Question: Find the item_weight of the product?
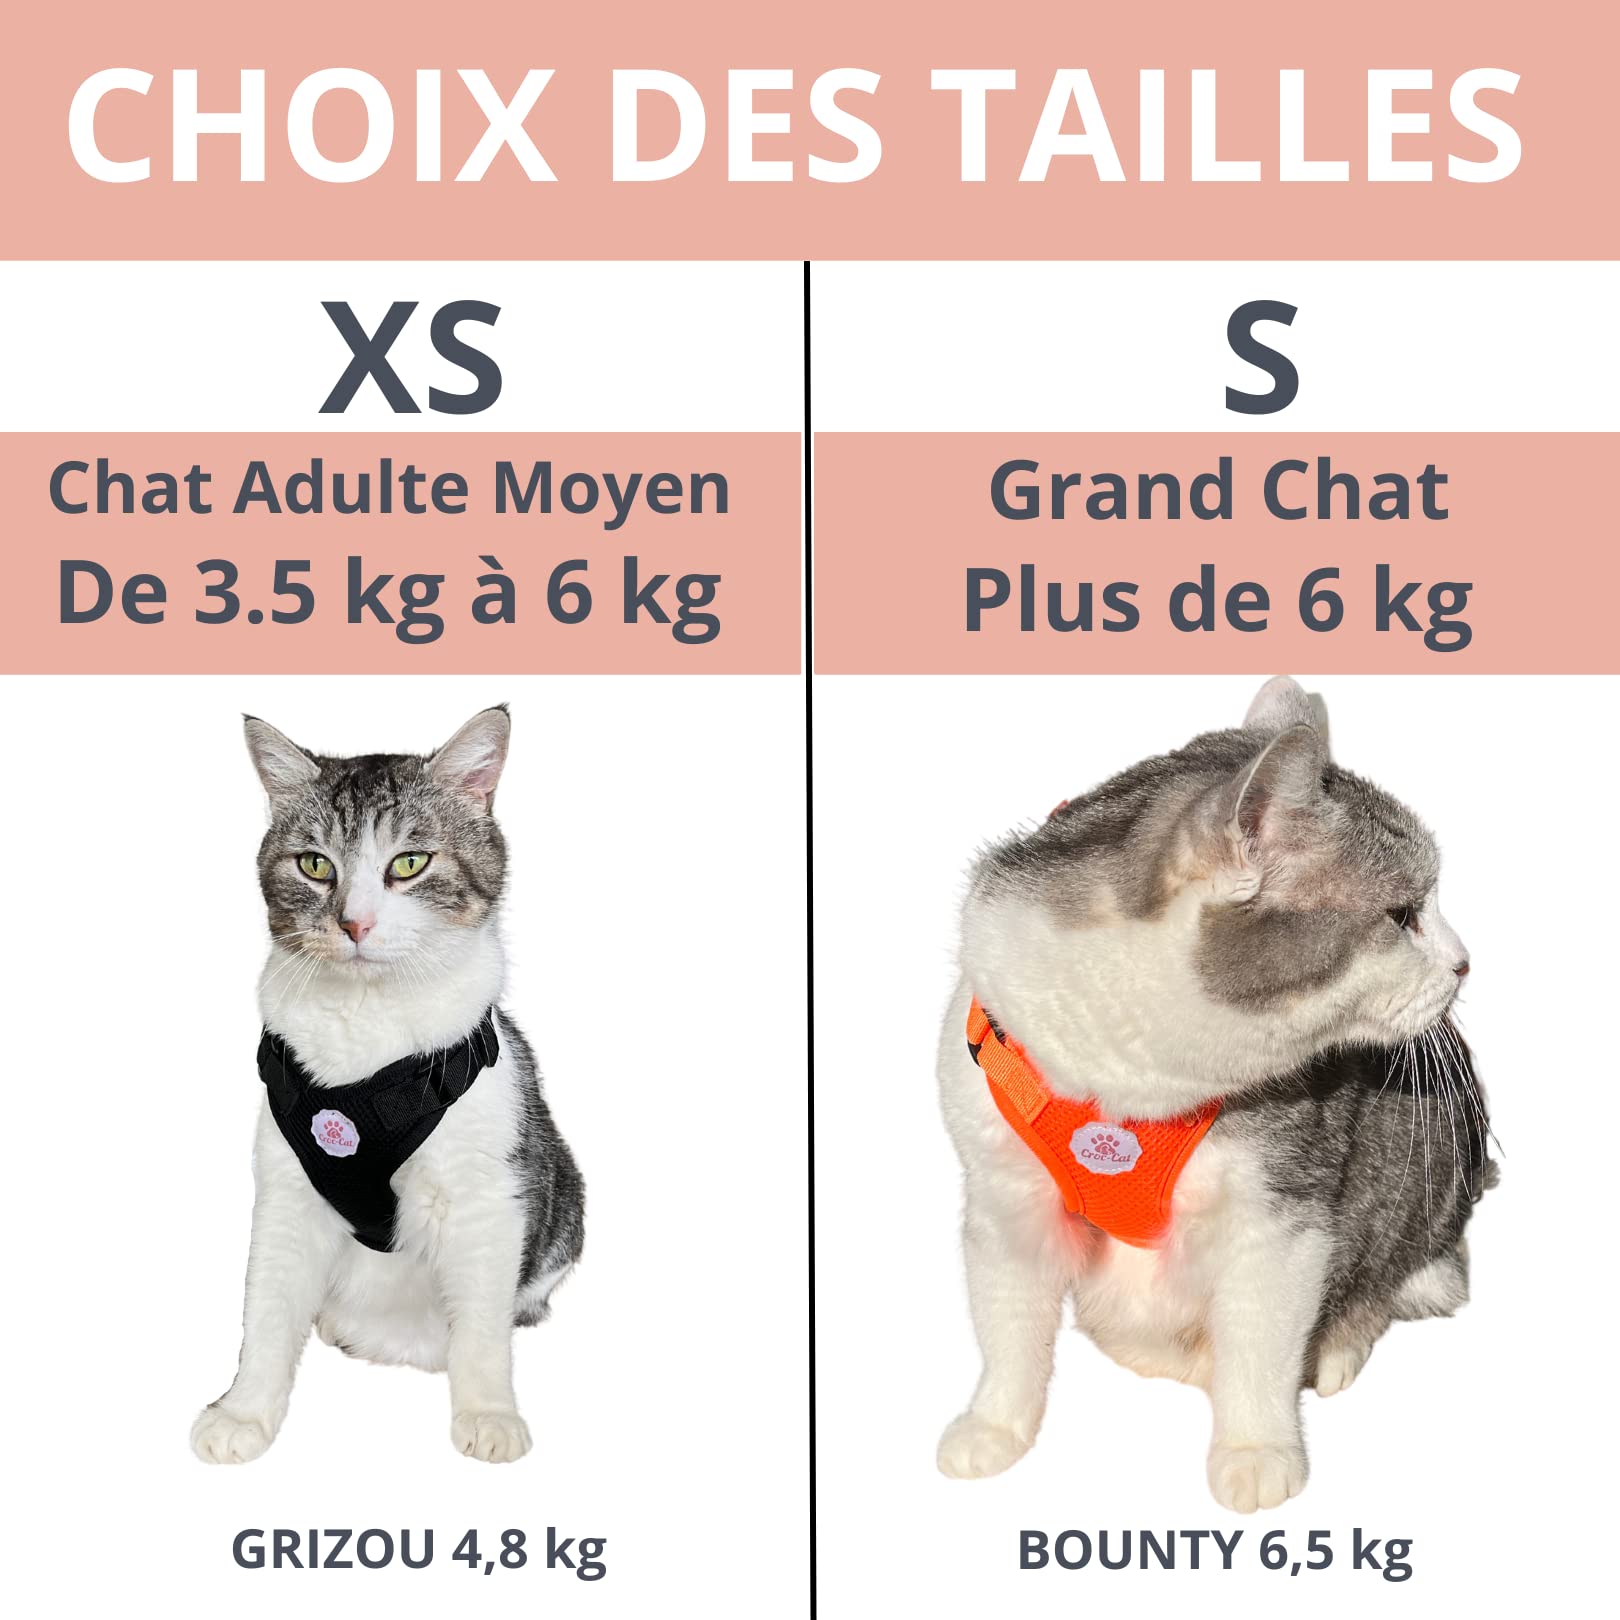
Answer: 4.8 kilogram